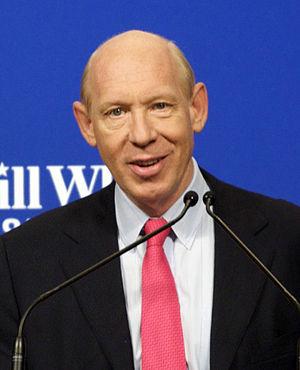
L'élection du gouverneur du Texas de 2010 a eu lieu le 2 novembre. Le gouverneur républicain Rick Perry a été réélu pour la deuxième fois consécutive à son poste.